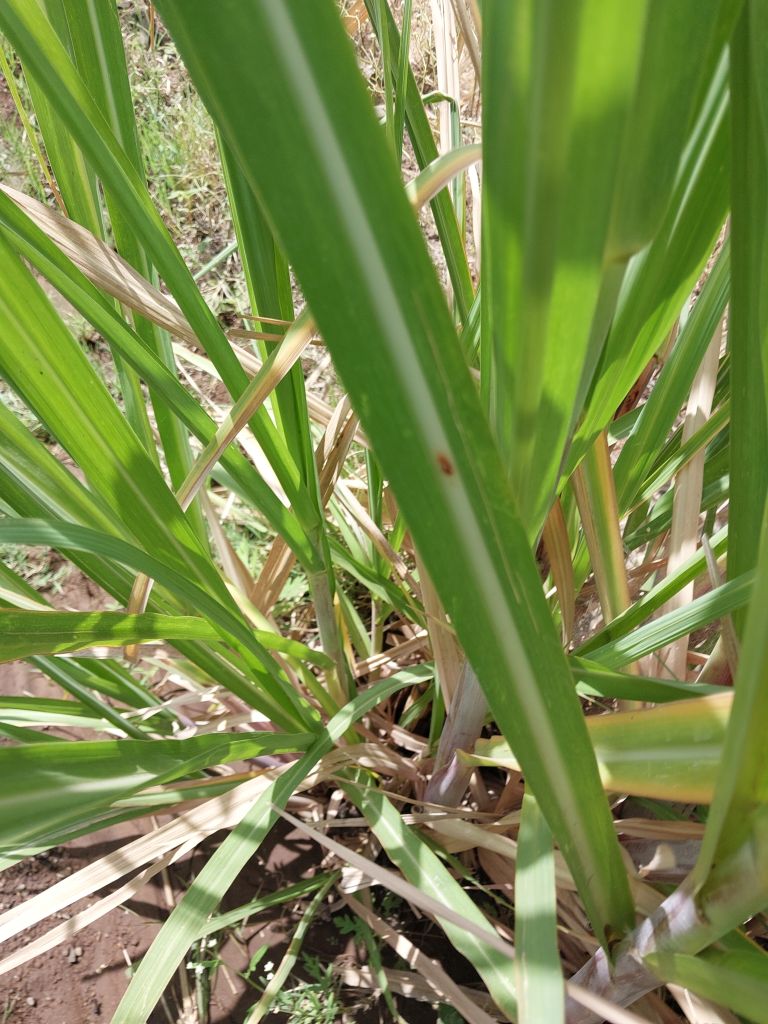
Label: Brown Spot